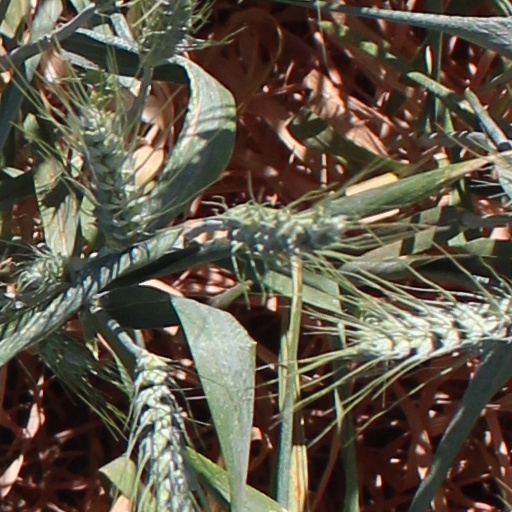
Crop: wheat